Beirut III (2009)

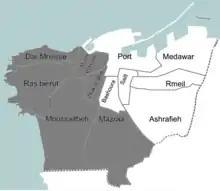
Beirut III constituency boundary, covering 6 neighbourhoods in western Beirut

Beirut III was an electoral district in Lebanon. It covered six neighbourhoods ("quartiers") in the western parts of the capital; Dar El Mreisse, Mazraa, Minet El Hosn, Moussaitbeh, Ras Beirut and Zuqaq al-Blat. The constituency elected ten members of the Parliament of Lebanon; five Sunni Muslim, one Shia Muslim, one Druze, one Protestant, one Greek Orthodox and one Minorities (for more information on the Lebanese electoral system, see Elections in Lebanon). The constituency was created with the 2008 Doha Agreement, ahead of the 2009 parliamentary election.